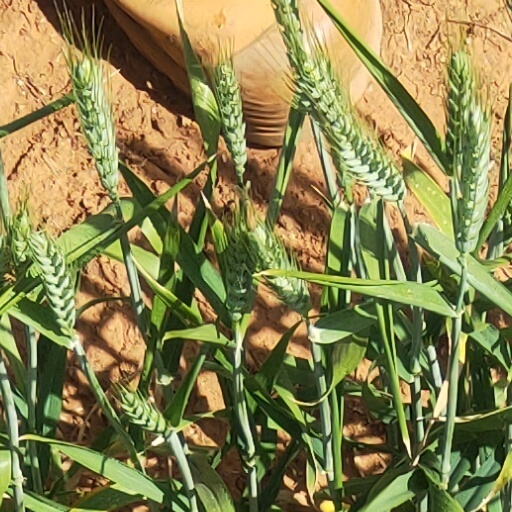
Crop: wheat